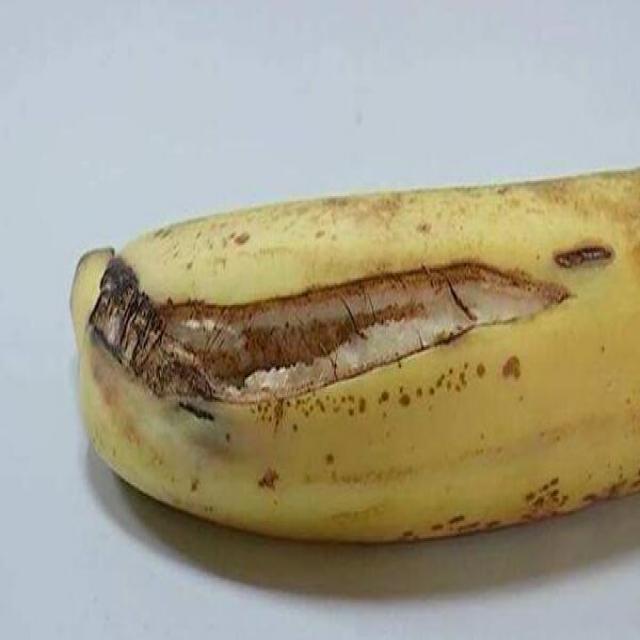
Label: bananas